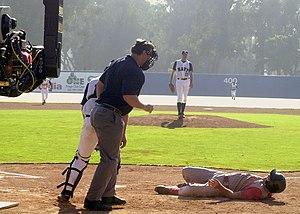
Barry William Zito est un ancien lanceur gaucher des Athletics d'Oakland et des Giants de San Francisco de la Ligue majeure de baseball.